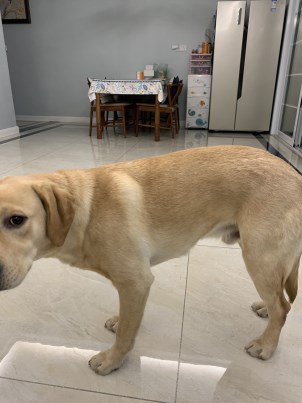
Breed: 3580-n000122-Labrador_retriever